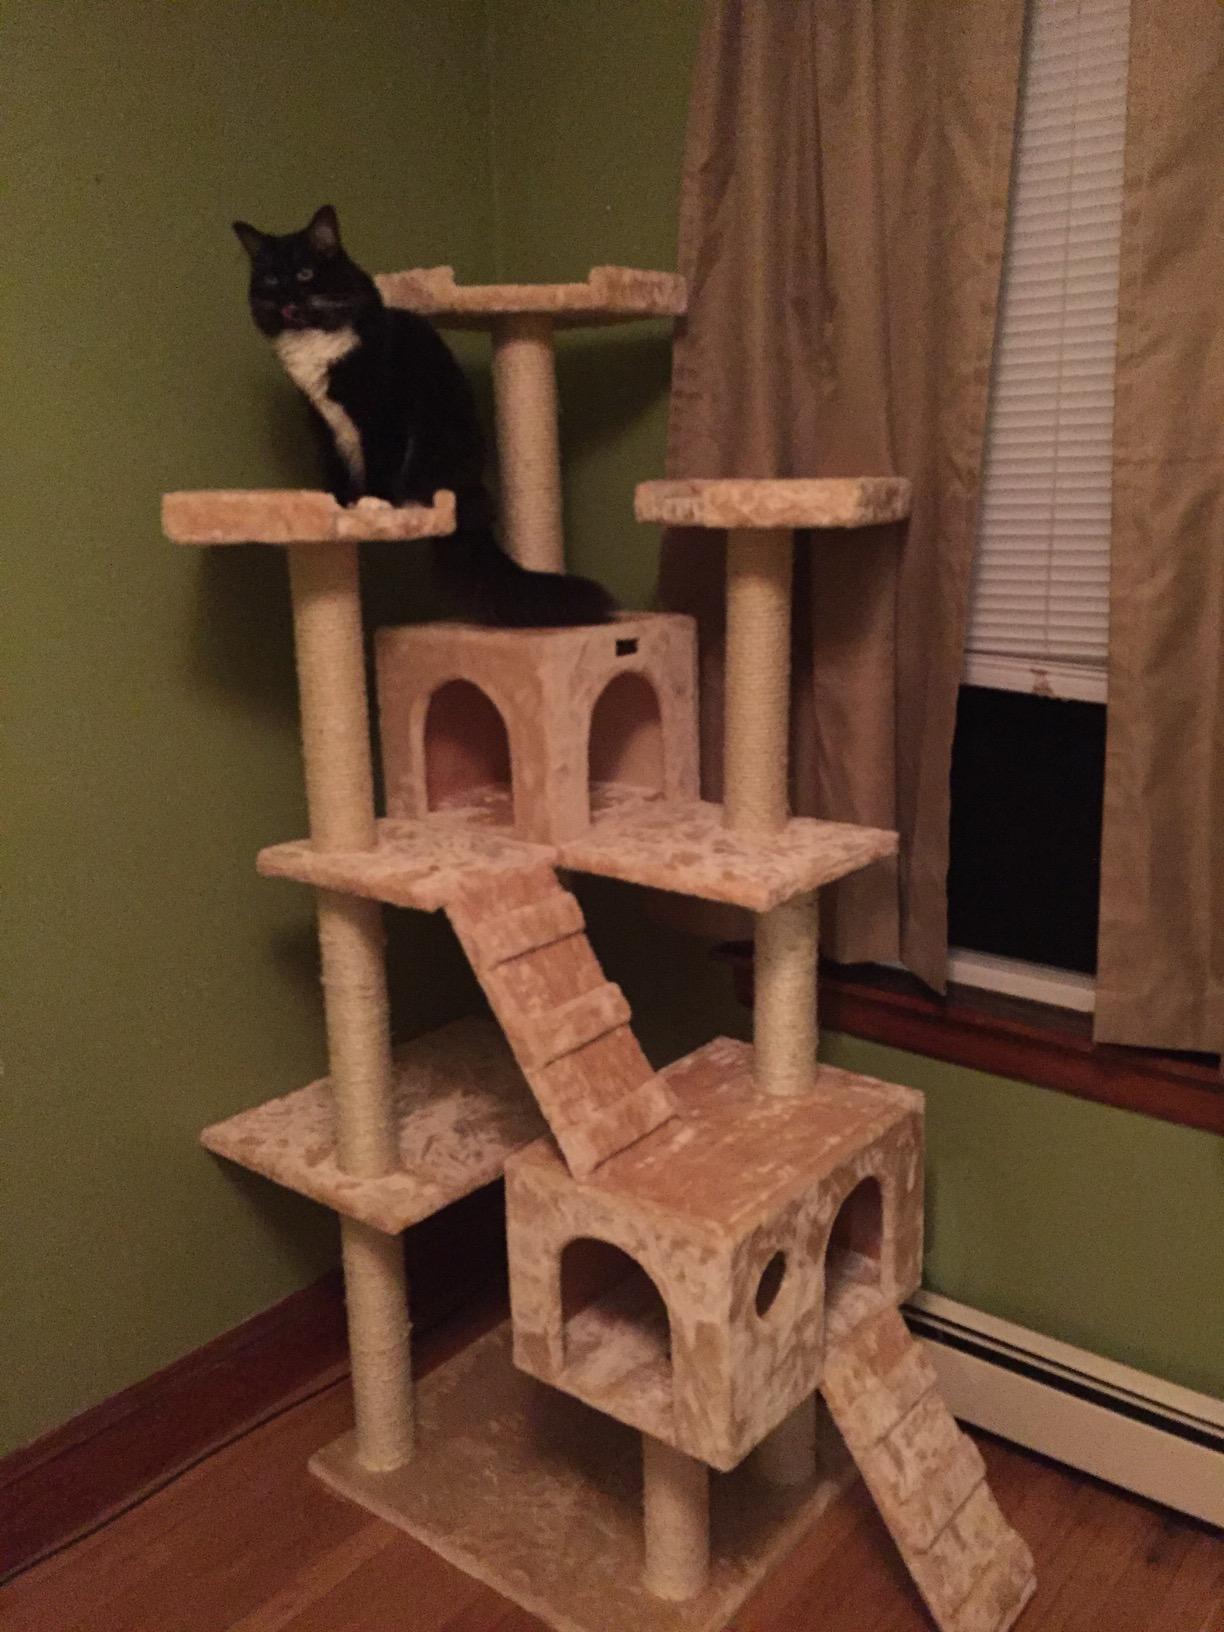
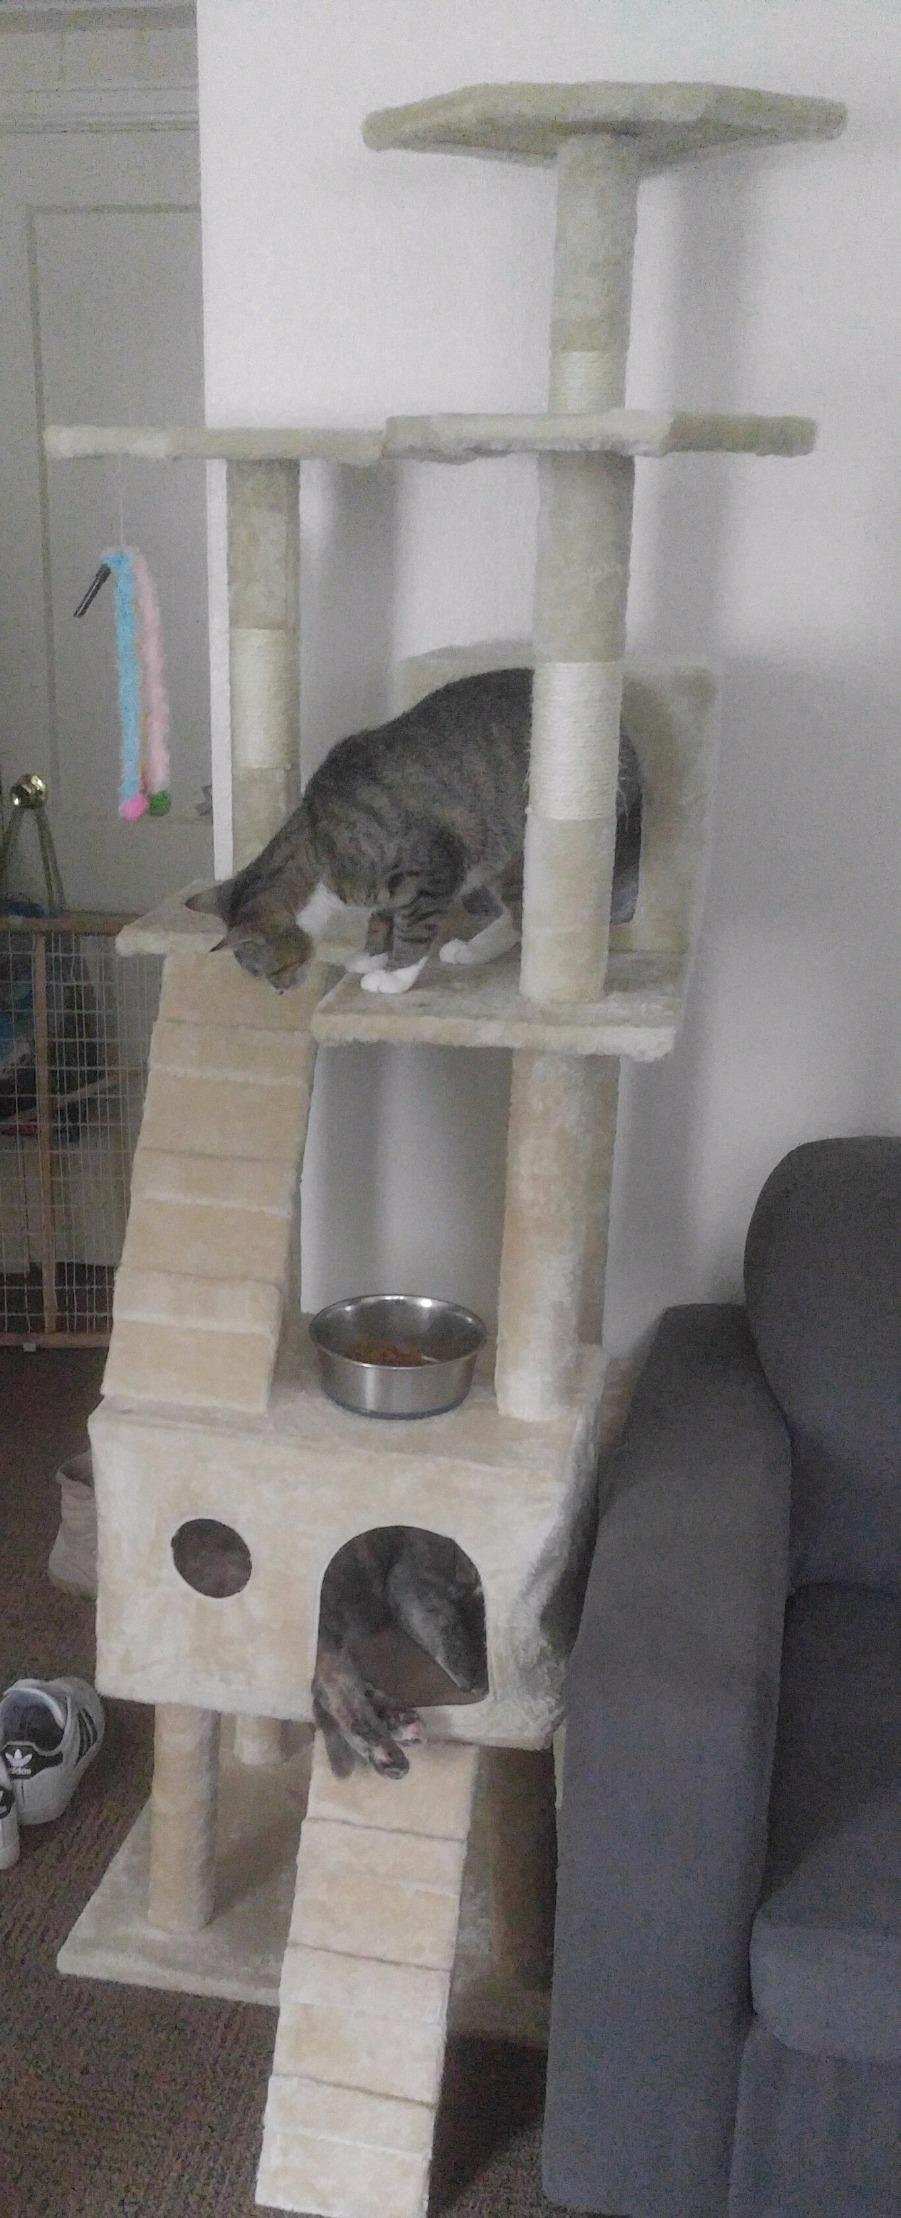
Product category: items_cat tree
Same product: no